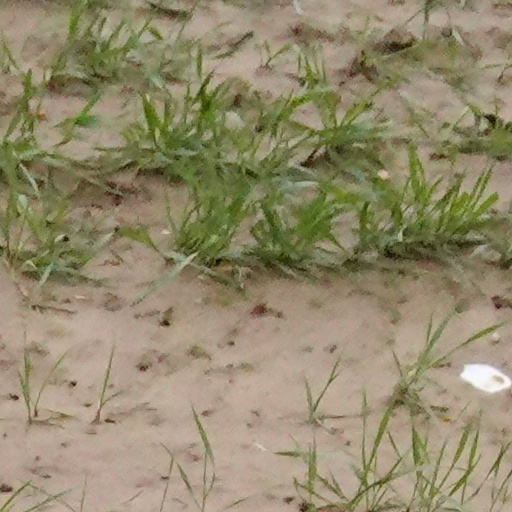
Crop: wheat